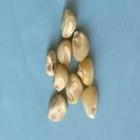
Maize quality: Good